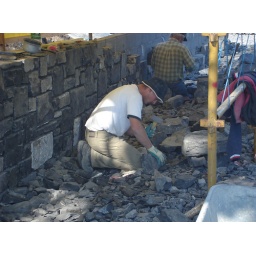
Two Polish master stonemasons building a wall in Doo